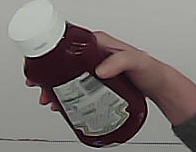
Product: heinz_ketchup